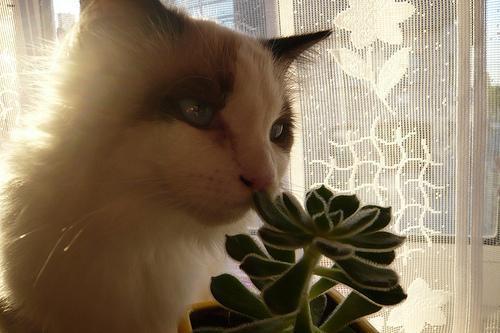
Ragdoll